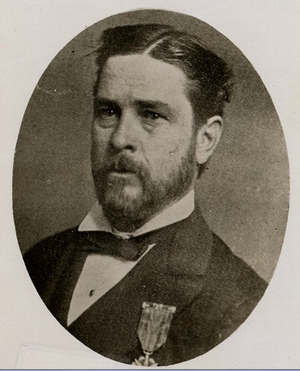
Sévère Rivard est un homme politique québécois qui a été maire de Montréal de 1879 à 1881.